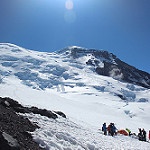
Scene: Outdoor